Architecture of Atlanta

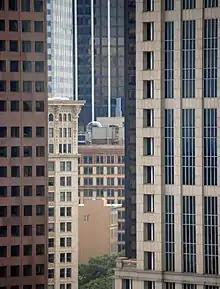
Architectural contrast in Downtown office buildings

During the Cold War era, Atlanta followed global modernist trends, especially with regards to office towers and commercial buildings. Examples of modernist architecture include the Westin Peachtree Plaza (1976), Georgia-Pacific Tower (1982), the State of Georgia Building (1966), and the Atlanta Marriott Marquis (1985).